Prnjavor, Bosnia and Herzegovina

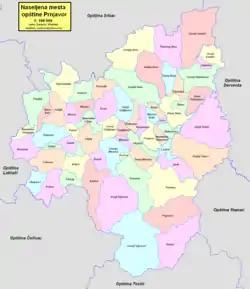
Prnjavor center

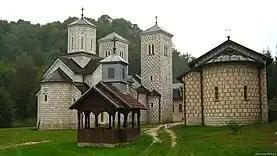
Stuplje monastery

Prnjavor is a city and municipality in Republika Srpska, Bosnia and Herzegovina. According to the 2013 census, the town has a population of 8,120 inhabitants, with 35,956 inhabitants in the municipality.